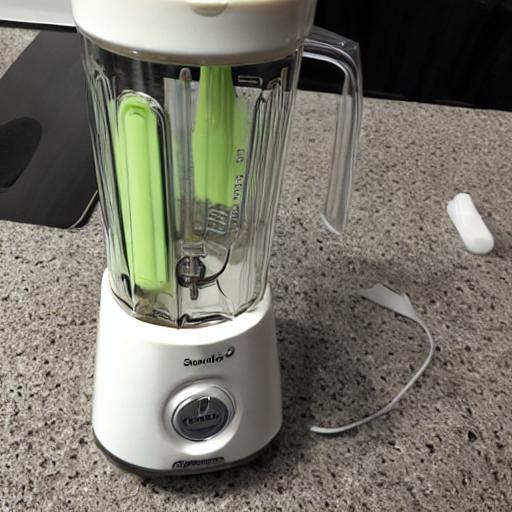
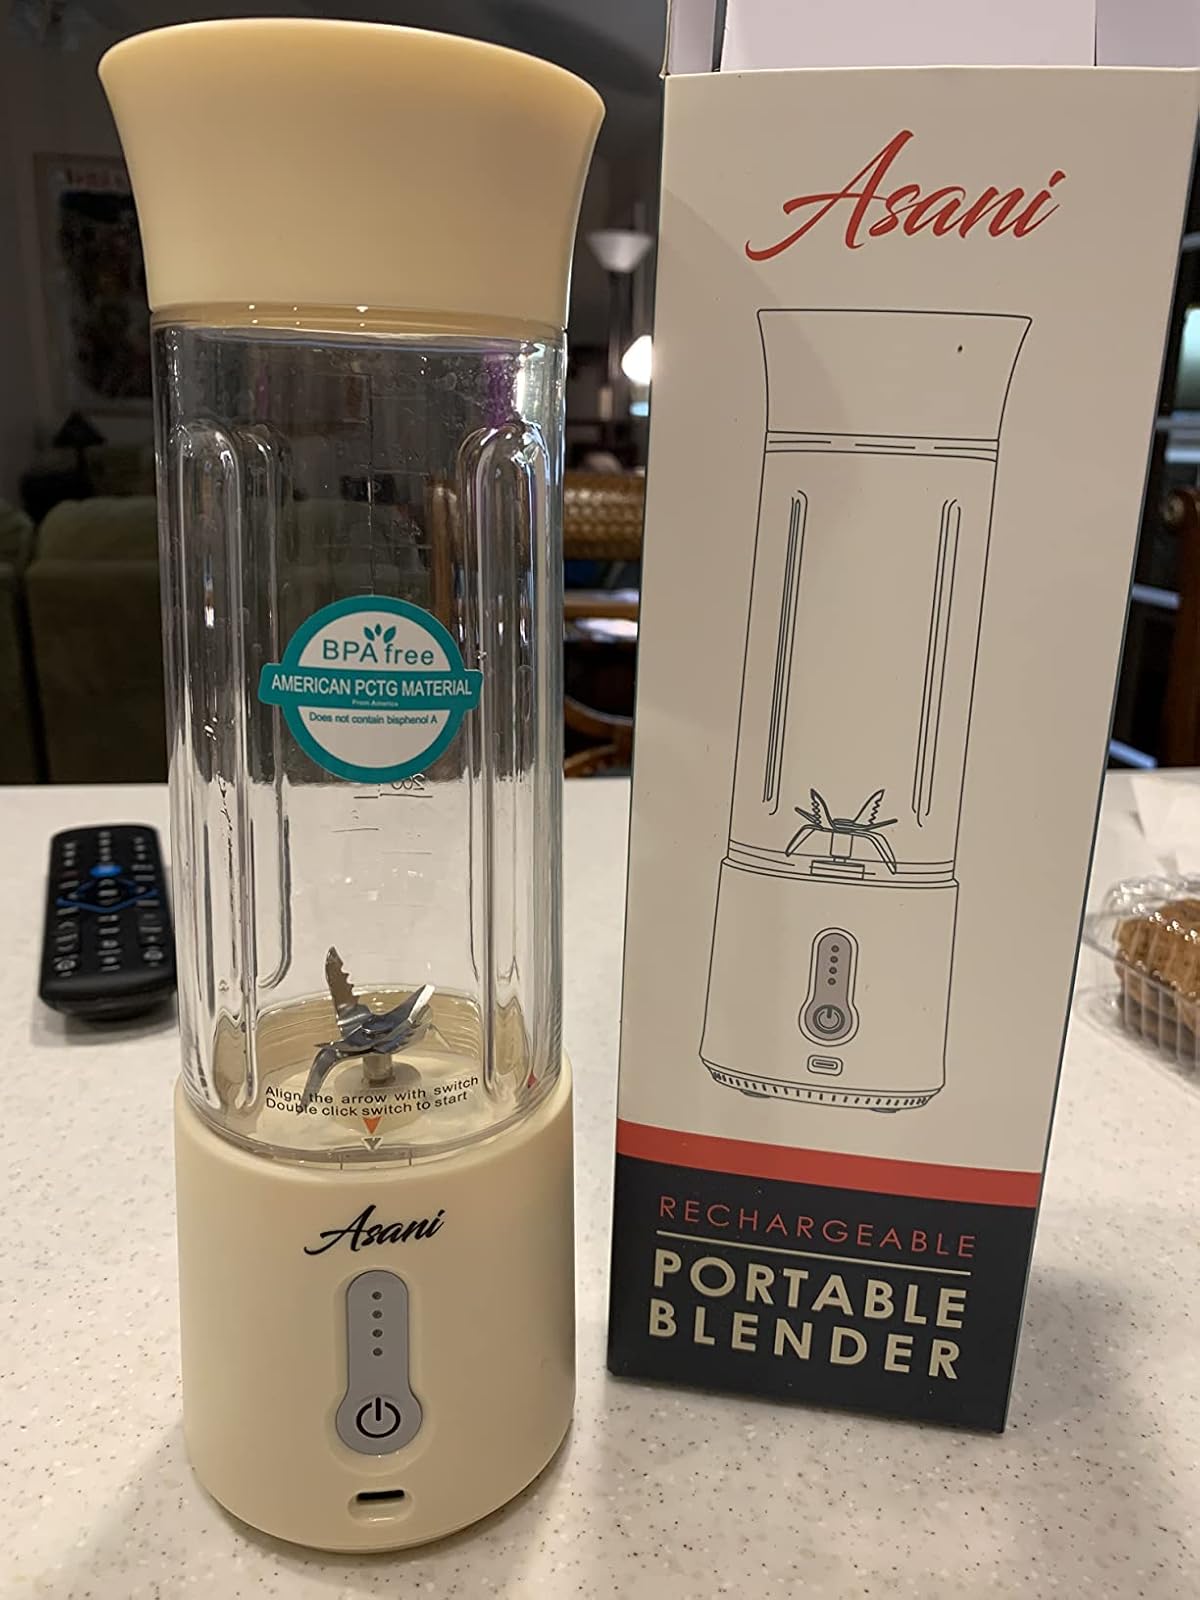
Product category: items_blender
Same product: no